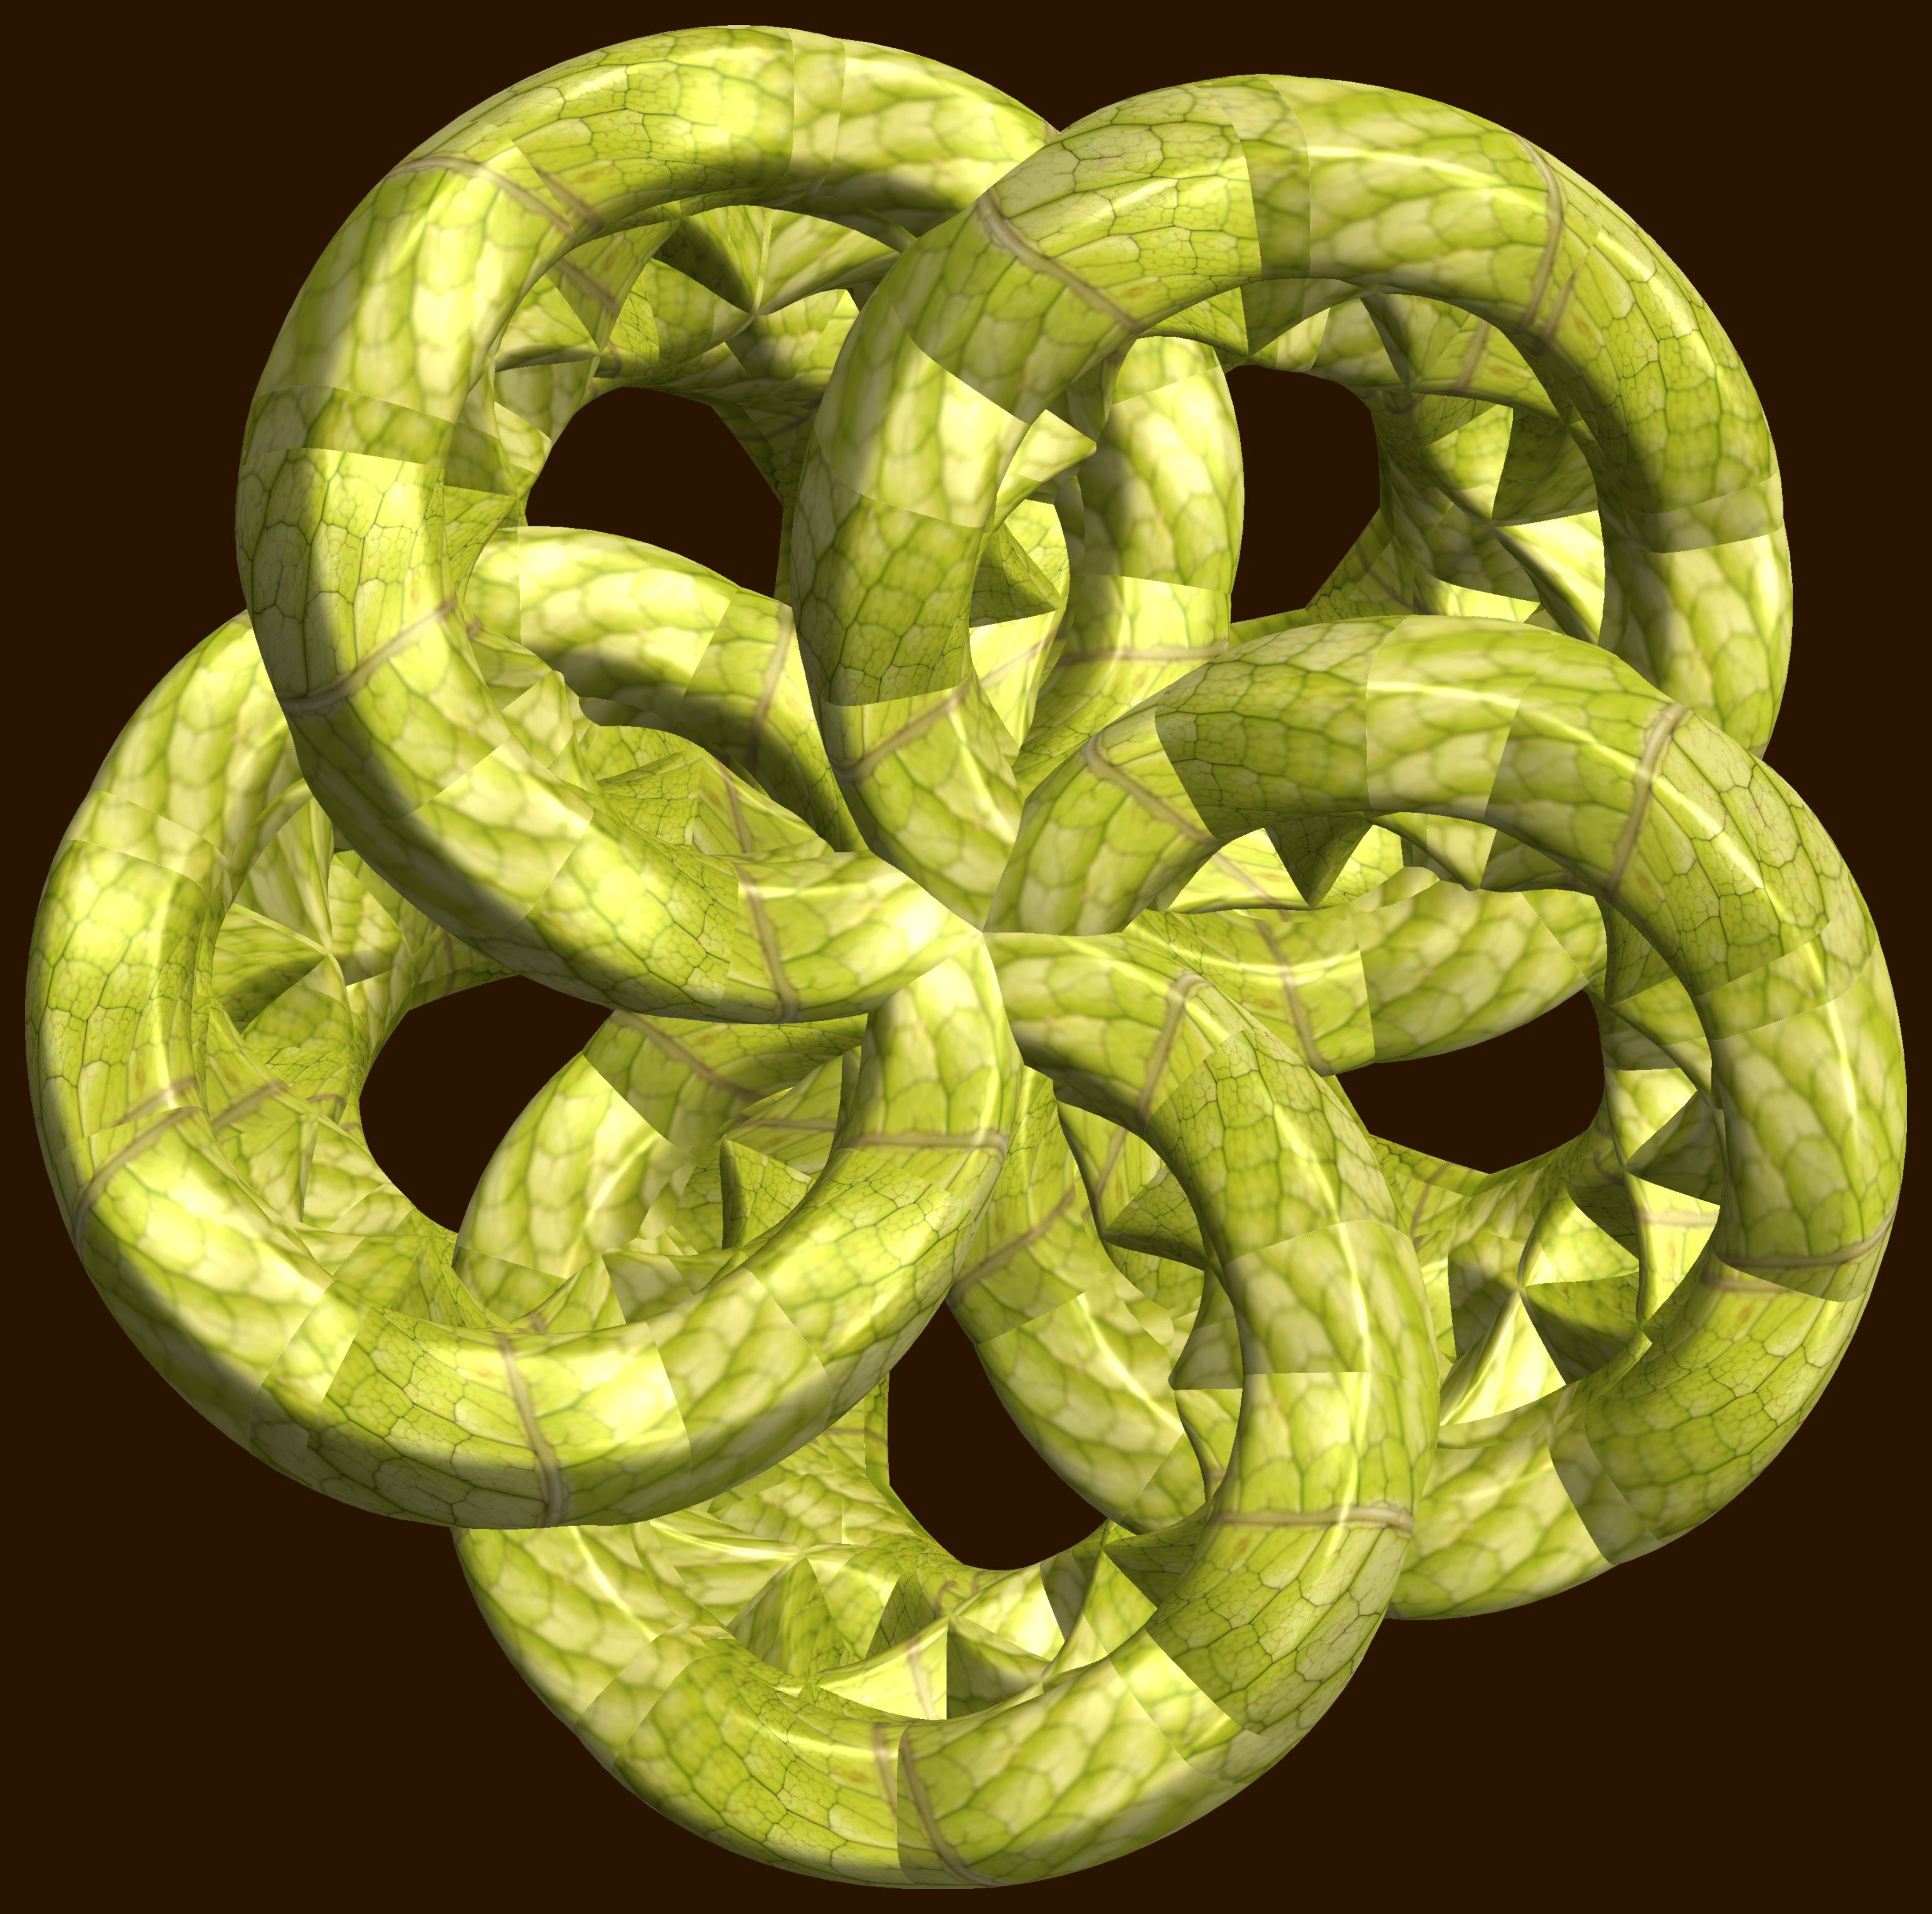
structure, texture, pattern, food, green, produce, figure, design, symmetry, snake, 3d, graphic, knot, mathematica, cg, parametricplot3d, code, program, algorithm, abstruct, mapping, serpent, fiddlehead fern